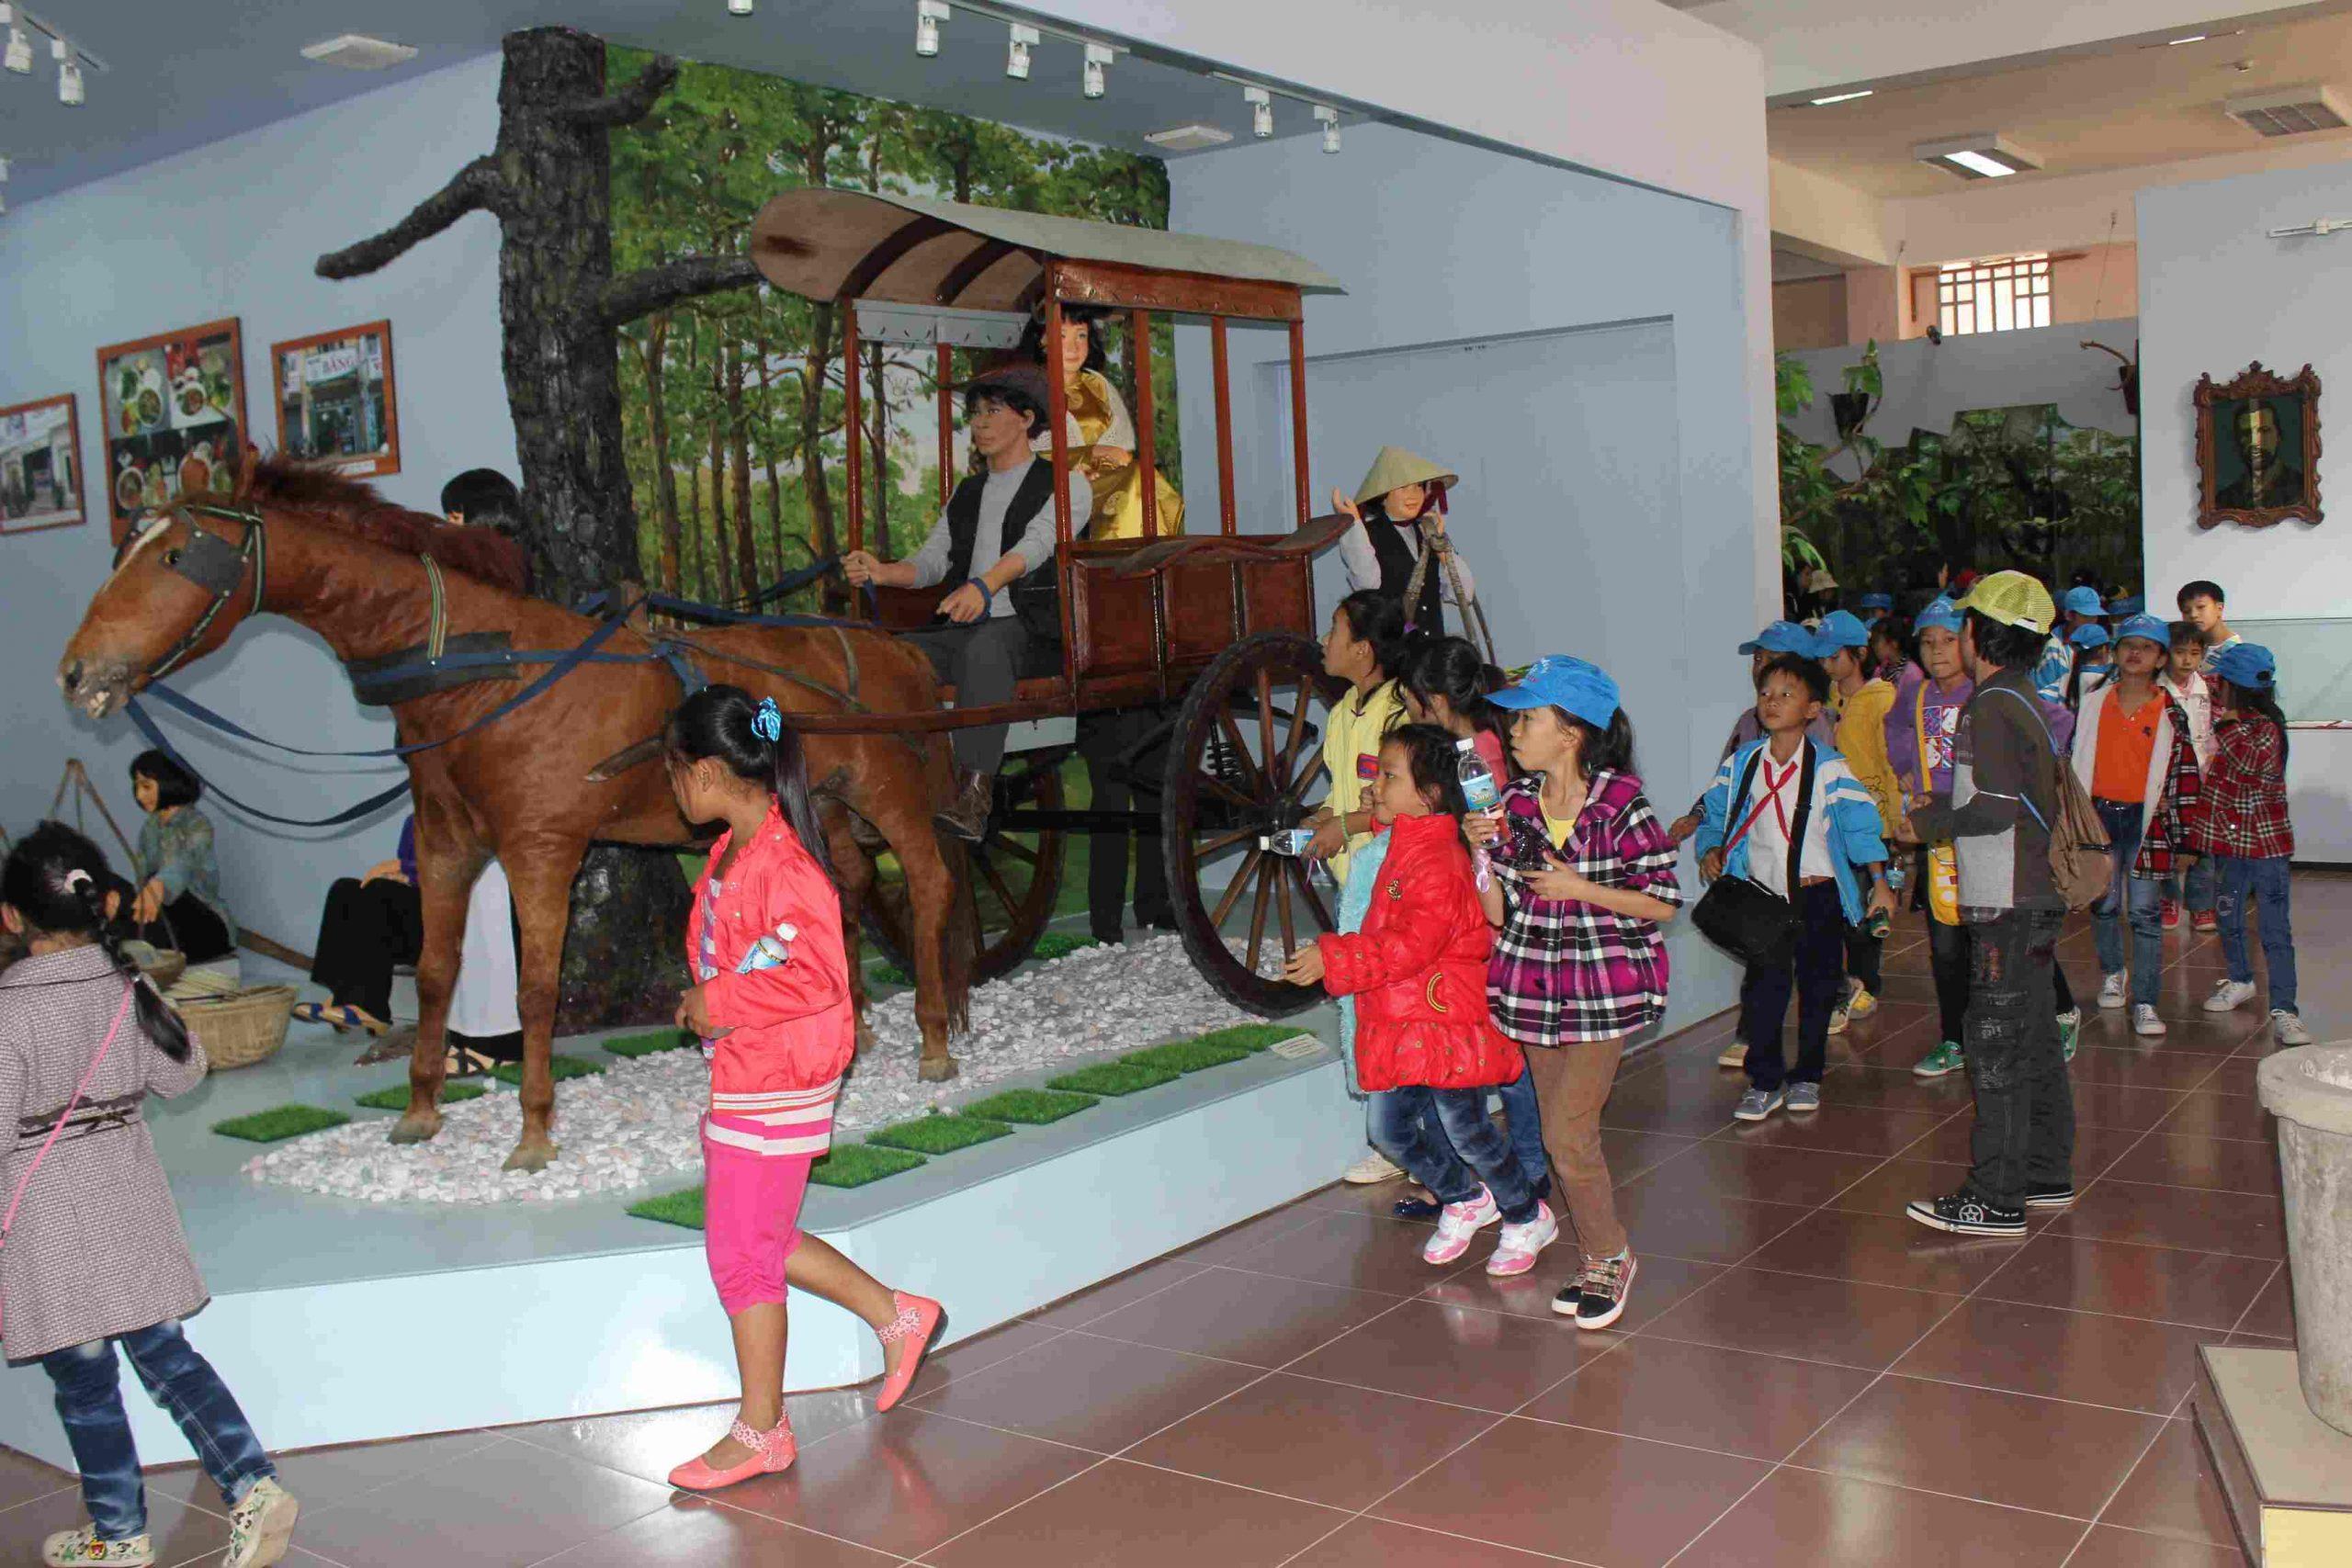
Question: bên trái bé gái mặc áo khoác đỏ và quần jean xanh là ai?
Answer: bên trái bé gái mặc áo khoác đỏ và quần jean xanh là bé gái mặc áo khoác tím caro